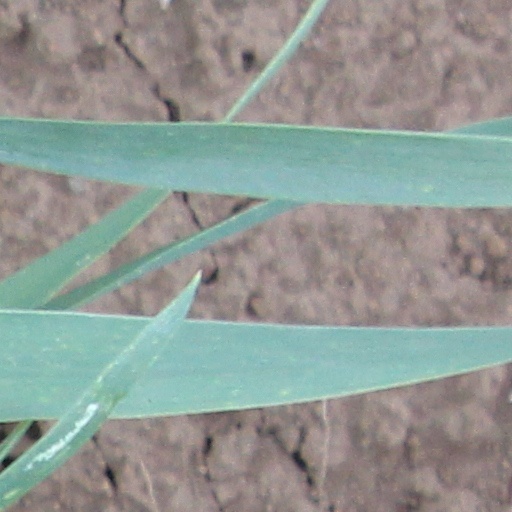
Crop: wheat